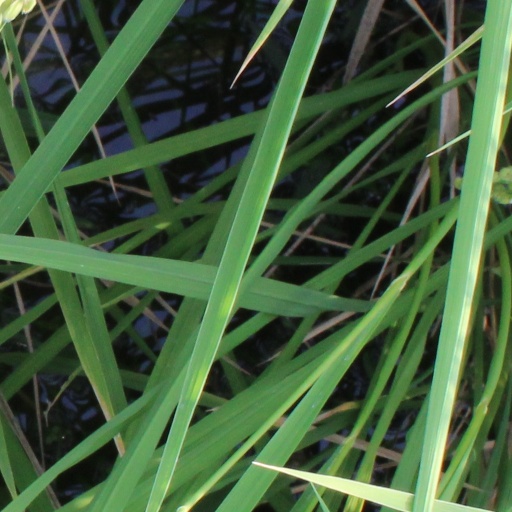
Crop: rice